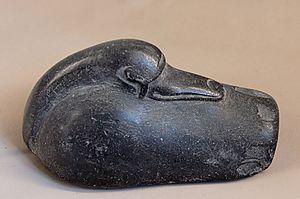
Poids en forme de canard portant l'inscription
Les poids, quelquefois appelés pesons, sont les accessoires de différents matériaux employés conjointement à une balance pour déterminer la masse, soit réaliser la pesée d'un objet, d'une chose, d'un corps. En termes scientifiques, on les appelle « masses marquées ».